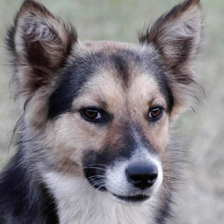
Label: animals